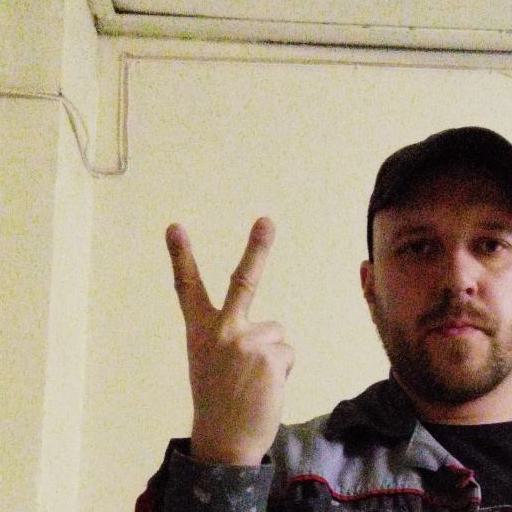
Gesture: peace_inverted